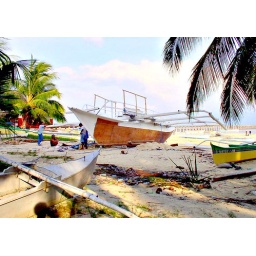
Large boat building in GL P4130038